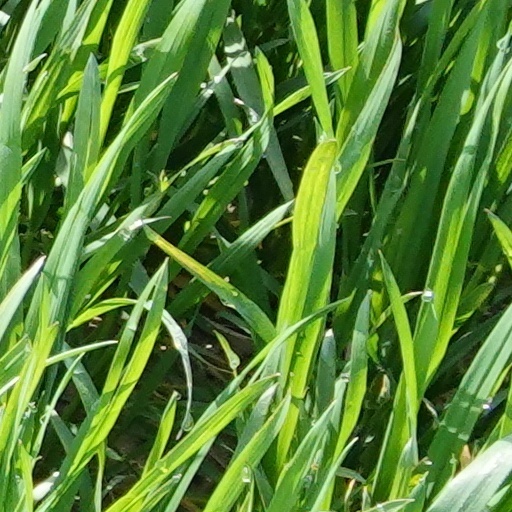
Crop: wheat